Shenandoah (Miami)

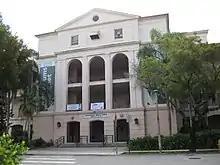
Shenandoah Middle School

Miami-Dade County Public Schools operates the area's public schools: